Disabled American Veterans

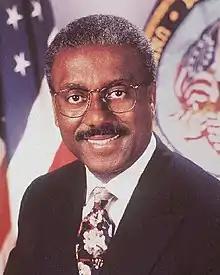
Former DAV Deputy National Service Director and United States Marine Corps Vietnam Veteran Jesse Brown

The DAV Scholarship Program (formerly named the Jesse Brown Memorial Youth Scholarship Program) honors outstanding young volunteers who are active